Locomotives of the Great Western Railway

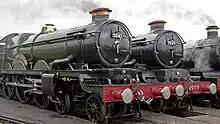
Preserved Castle Class Locomotives 5043 and 7029 at Tyseley.

Frederick Hawksworth only became the Chief Mechanical Engineer in 1941 and the Second World War meant that his new designs were few. He updated Collett's Hall class to produce the GWR 6959 Class, known as "Modified Halls", and produced the last GWR 2-cylinder 4-6-0s, the County class 4-6-0, which ended a tradition that had begun with the Saint class 42 years before. Their boilers were based on those of the LMS Stanier Class 8F 2-8-0, a number of which had been built at Swindon during the War. Other designs included three designs of 0-6-0PT: the taper boilered 9400 class; the 1500 class with outside Walschaerts valve gear and no running plate designed for pilot work around large stations; and the very light 1600 Class. Hawksworth had intended to introduce a fleet of Pacifics dubbed the Cathedral class, but this was abandoned.